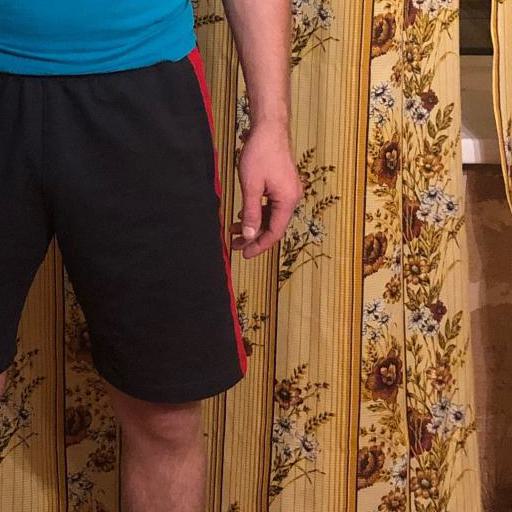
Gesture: no_gesture